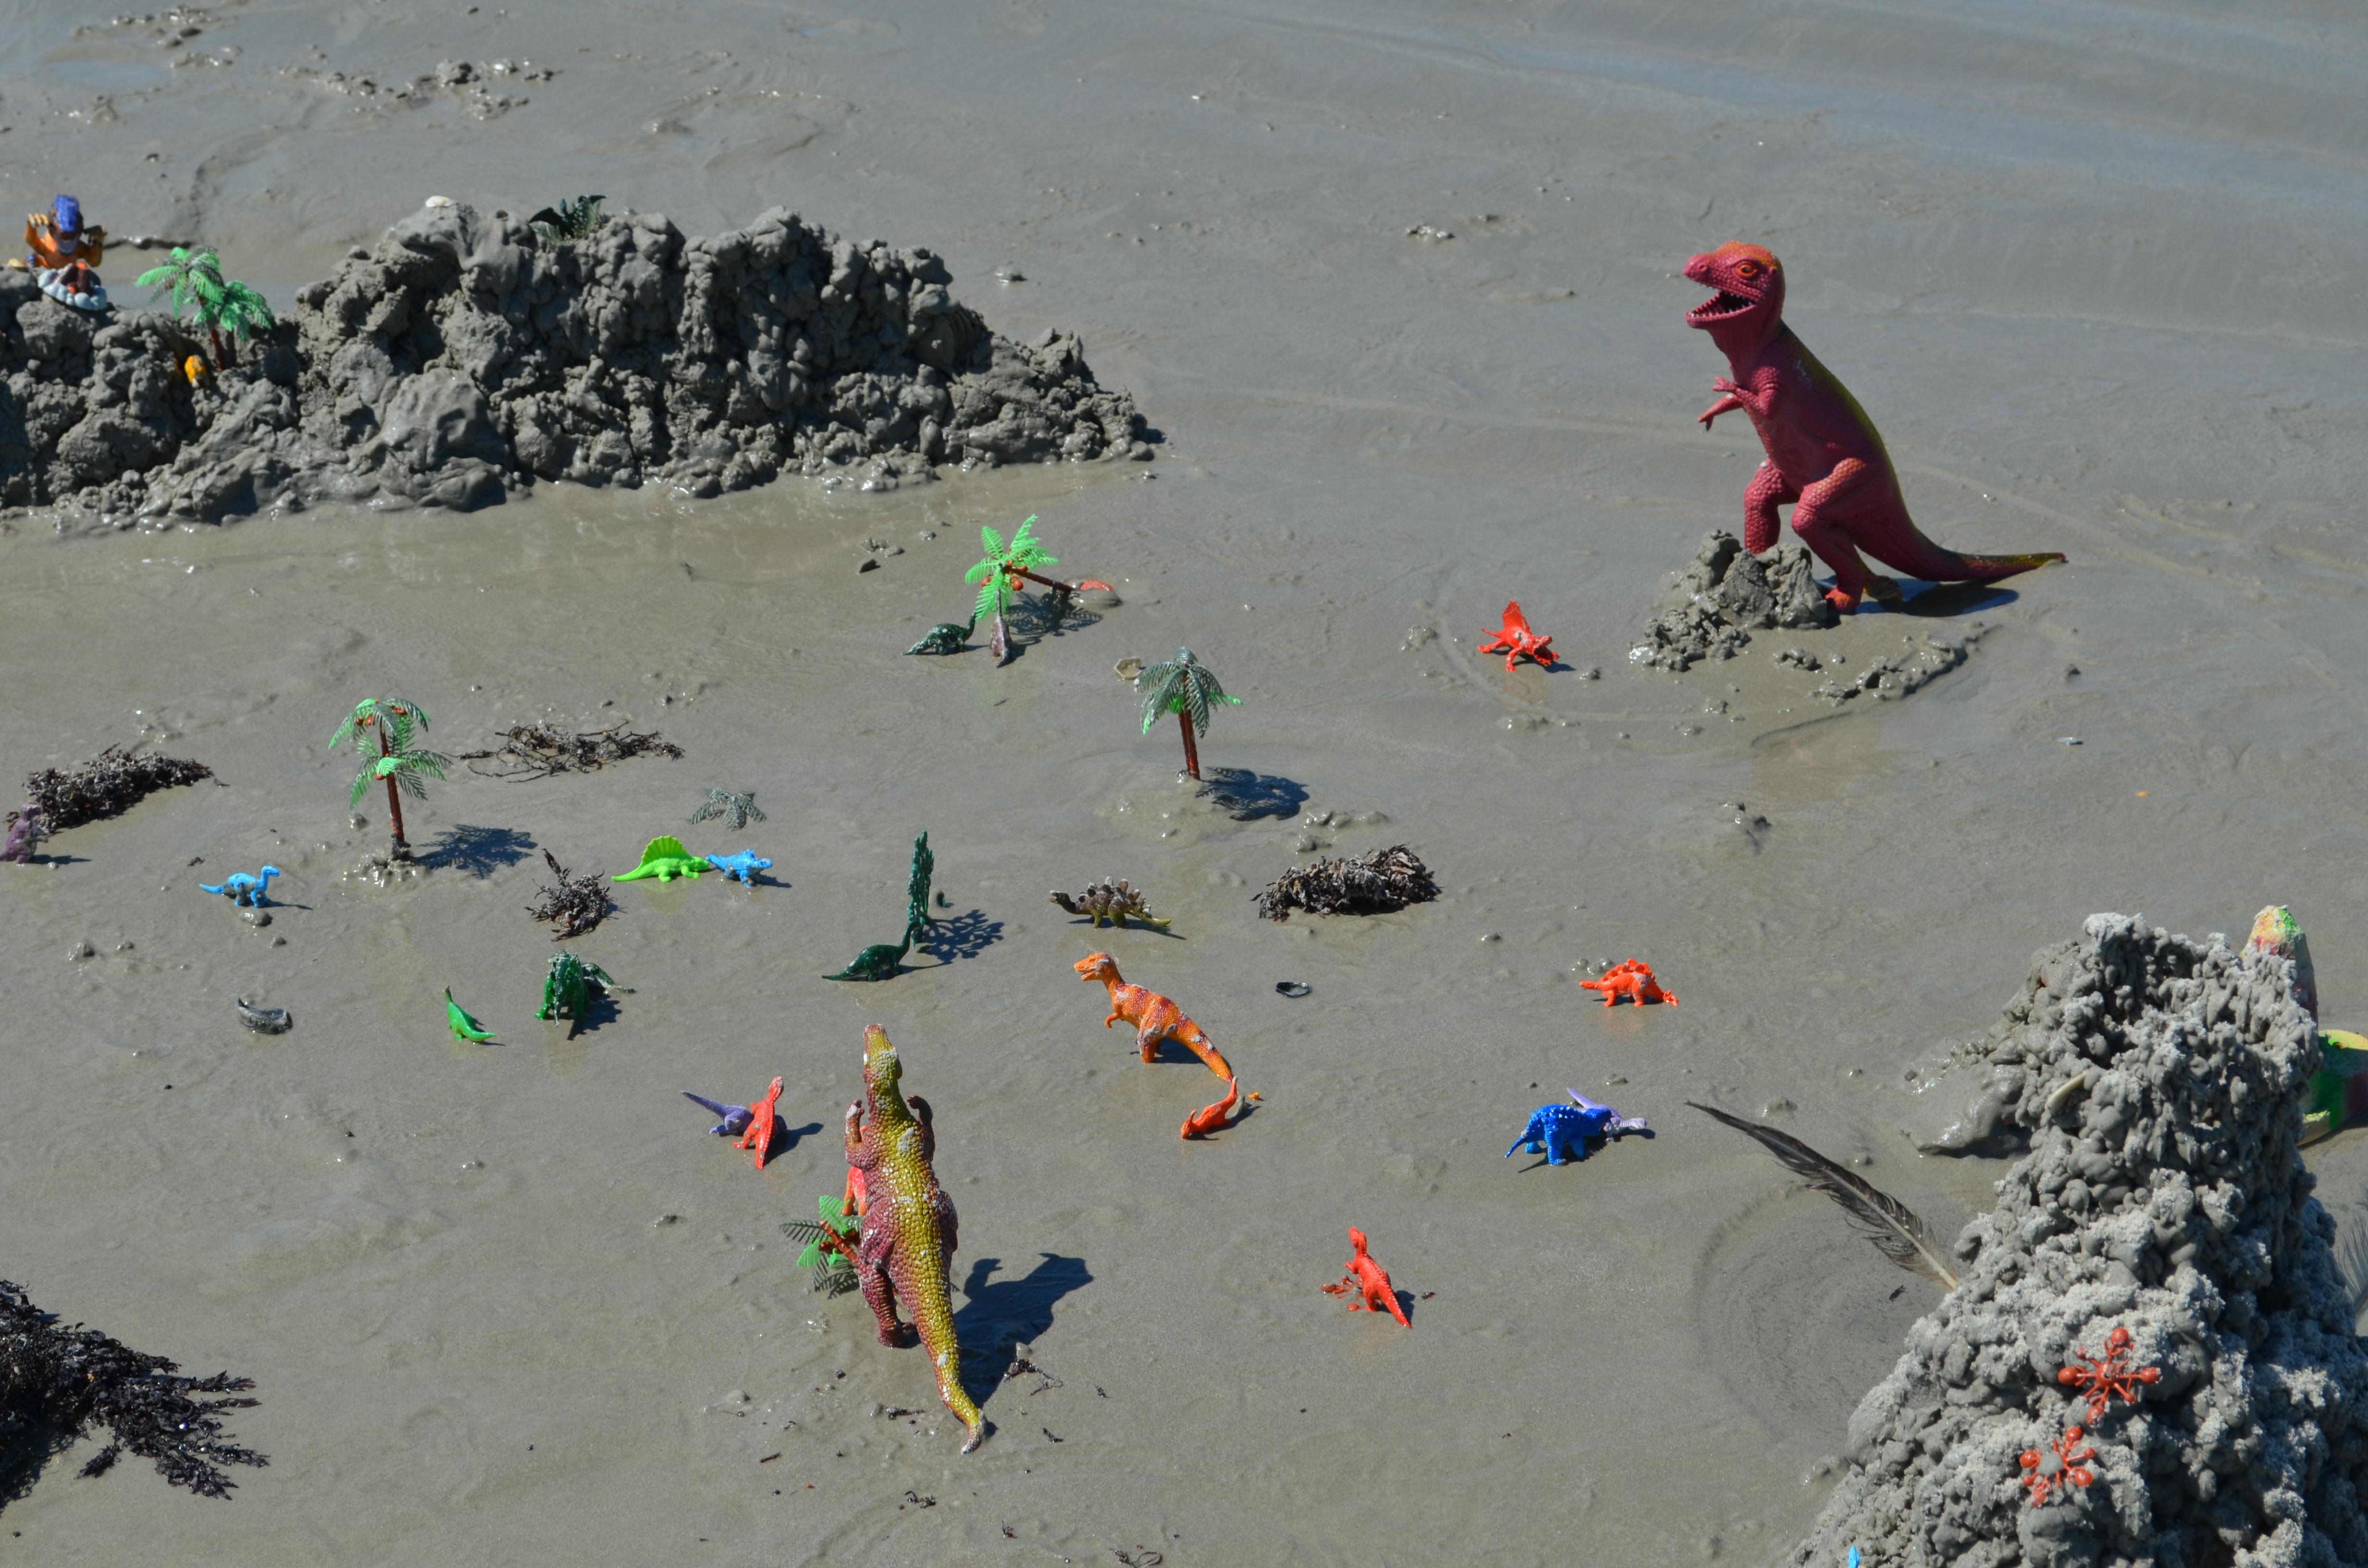
beach, sea, coast, water, sand, summer, vacation, shoreline, recreation, seaside, extreme sport, swimming, hot, toys, florida, sandcastle, wet sand, florida beach, atmosphere of earth